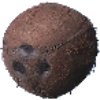
Label: cocos